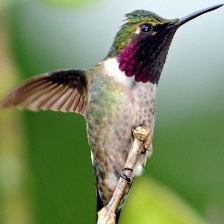
Species: AMETHYST WOODSTAR
Scientific name: CALLIPHLOX AMETHYSTINA
ImageNet parent category: hummingbird